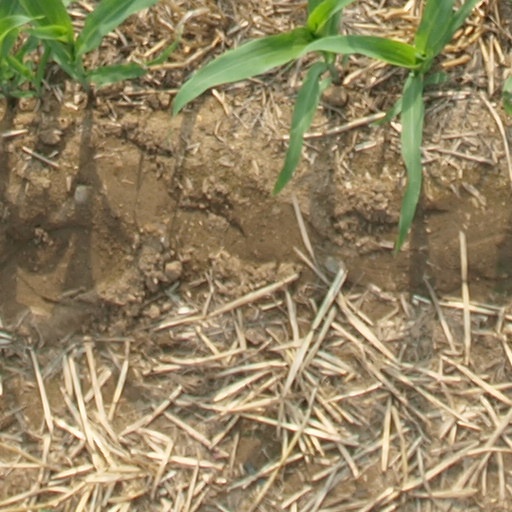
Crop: maize; corn